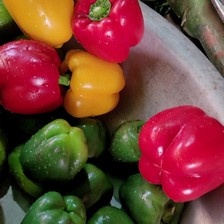
Label: capsicum